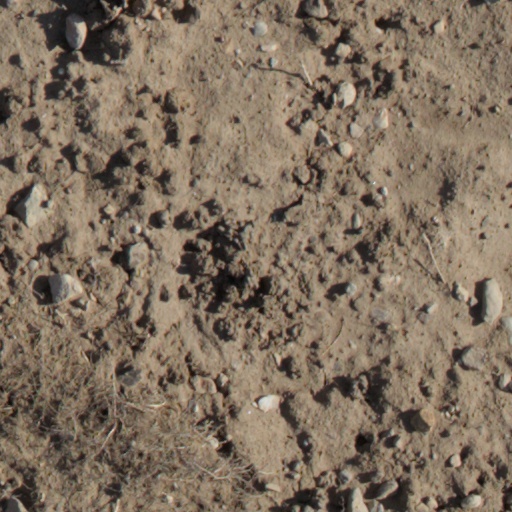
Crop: wheat